Yona

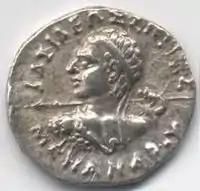
The "Yona" Greek king of India Menander (160–135 BCE). Inscription in Greek: , lit. "of Saviour King Menander".

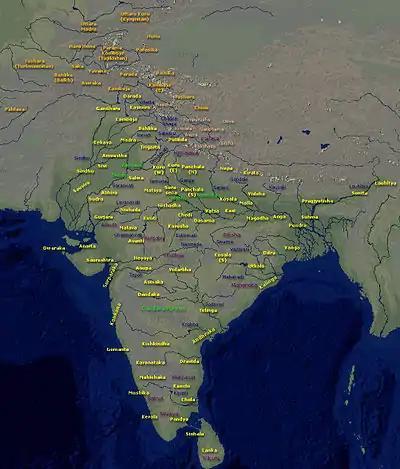
Yavana kingdom alongside other locations of kingdoms and republics mentioned in the Indian epics or Bharata Khanda.

The word Yona in Pali and the Prakrits, and the analogue Yavana in Sanskrit, were used in Ancient India to designate Greek speakers. "Yona" and "Yavana" are transliterations of the Greek word for "Ionians", who were probably the first Greeks to be known in India.